Frédéric Weisgerber

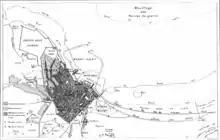
Plan of Casablanca in 1907, the year the French bombed the city, as prepared by Frédéric Weisgerber. Published in the 10 August 1907 issue of "L'Illustration".

He was born to a military family in Sainte-Marie-aux-Mines, Haut-Rhin in 1868.